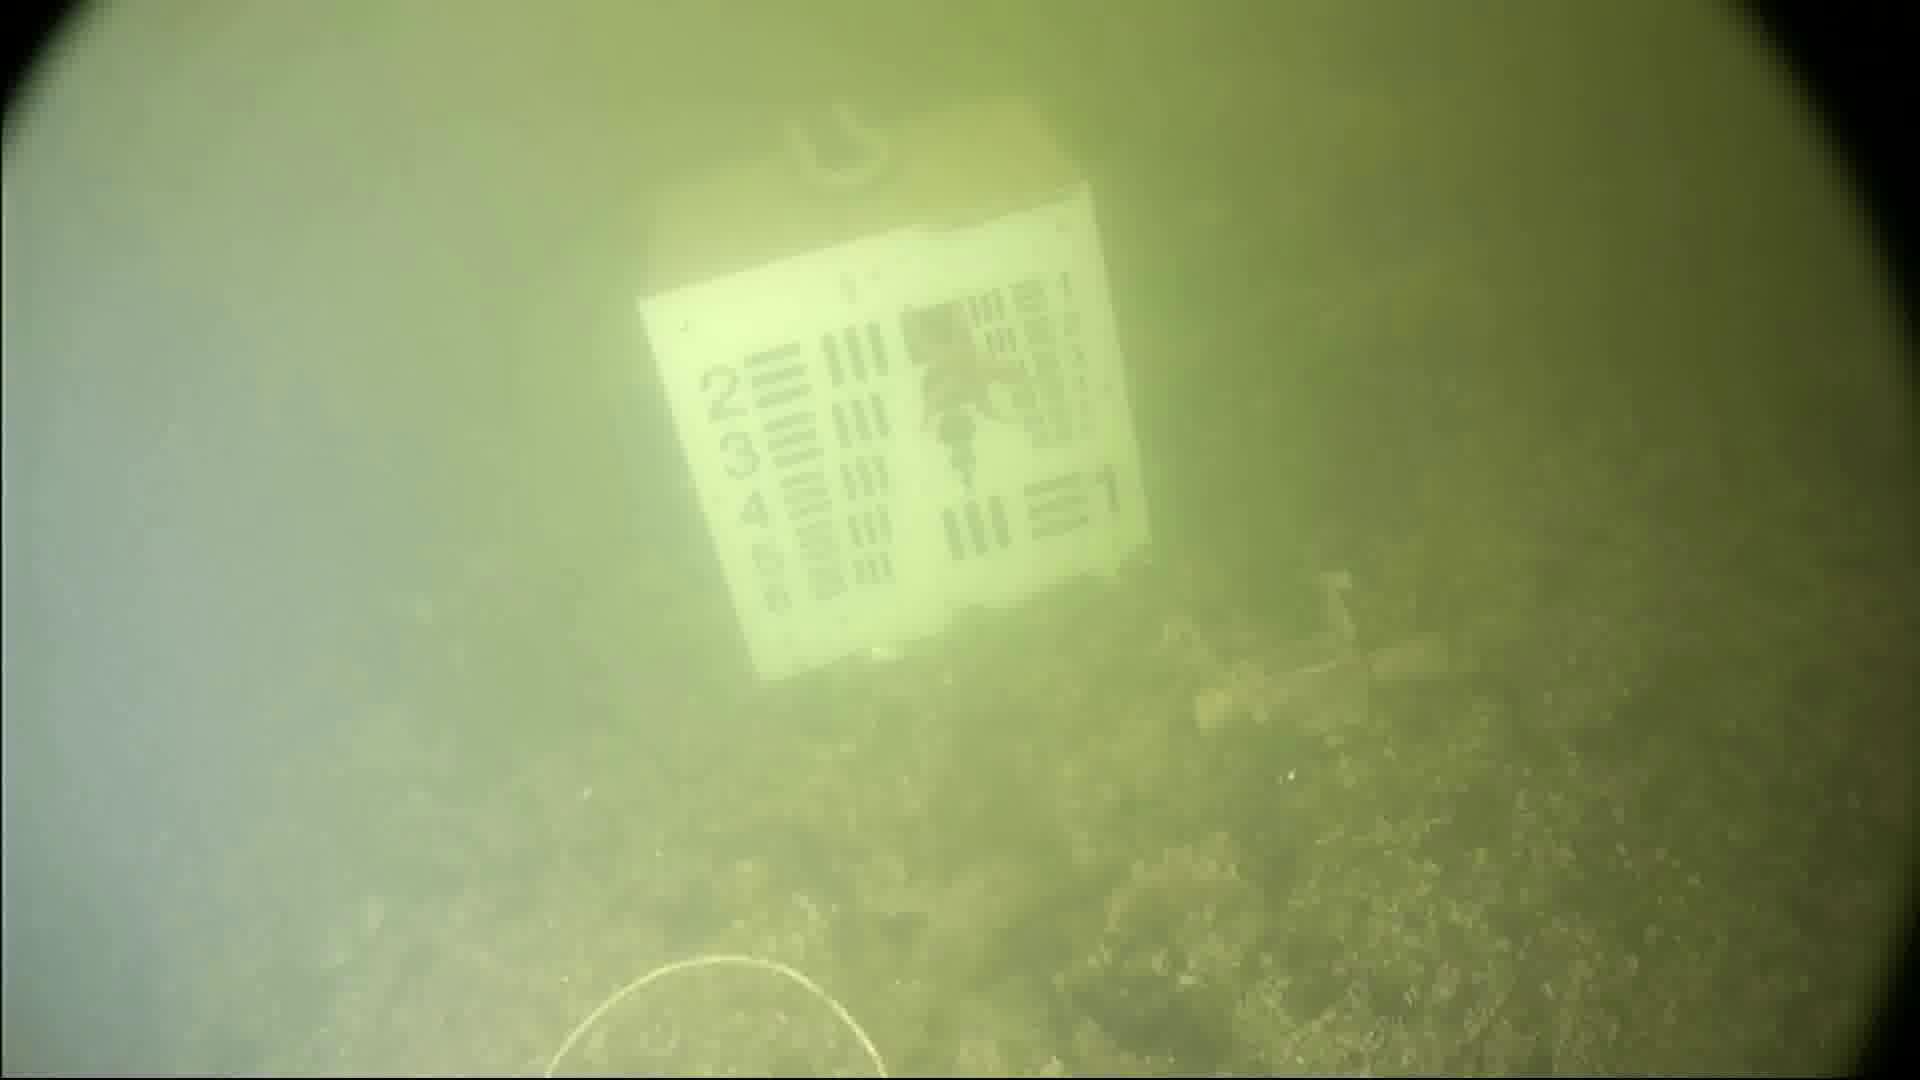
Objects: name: starfish